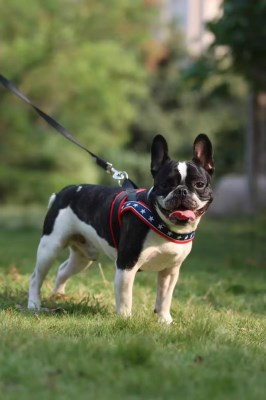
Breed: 1121-n000002-French_bulldog